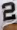
Number: 2